Crystal Lake, Illinois

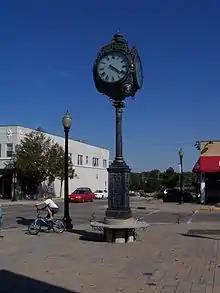
Clock located at the intersection of Brink and William Streets

On April 11, 1965, during the Palm Sunday tornado outbreak, a large and devastating tornado damaged or destroyed large portions of the city. Six people were killed by the tornado, and a further 75 wounded. Damages in the city totaled over $1.5 million, as 80 homes, mostly in the Coventry and Colby's Home Estates neighborhoods, and a shopping center were completely destroyed. Disaster shelters were set up to house the homeless, and then-governor of Illinois, Otto Kerner, Jr., personally visited the city to view the damage.